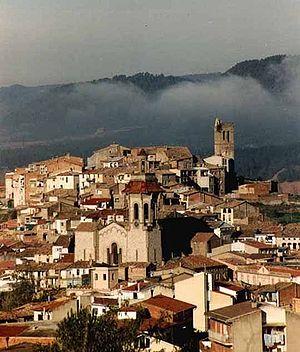
Artés est une commune de la province de Barcelone, en Catalogne, en Espagne, de la comarque de Bages